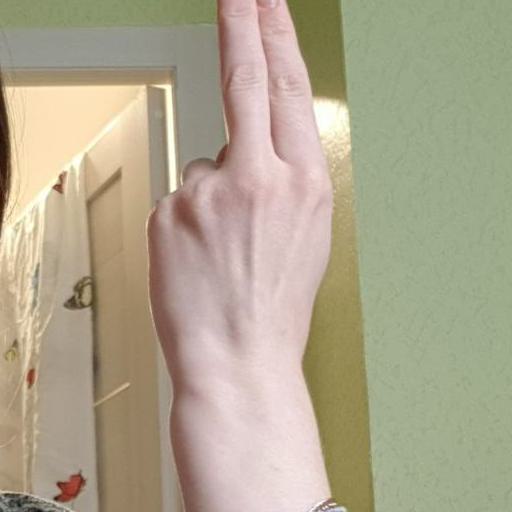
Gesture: two_up_inverted